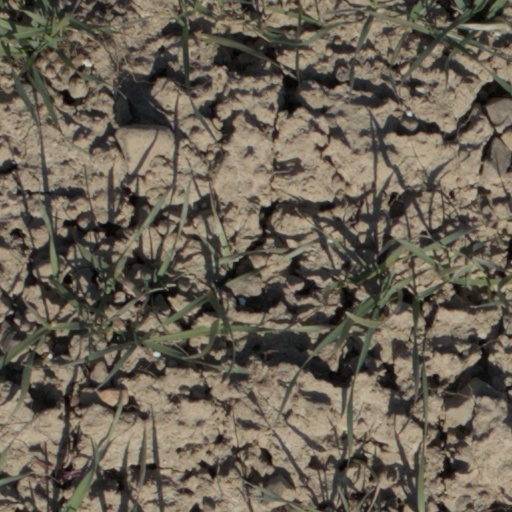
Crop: wheat